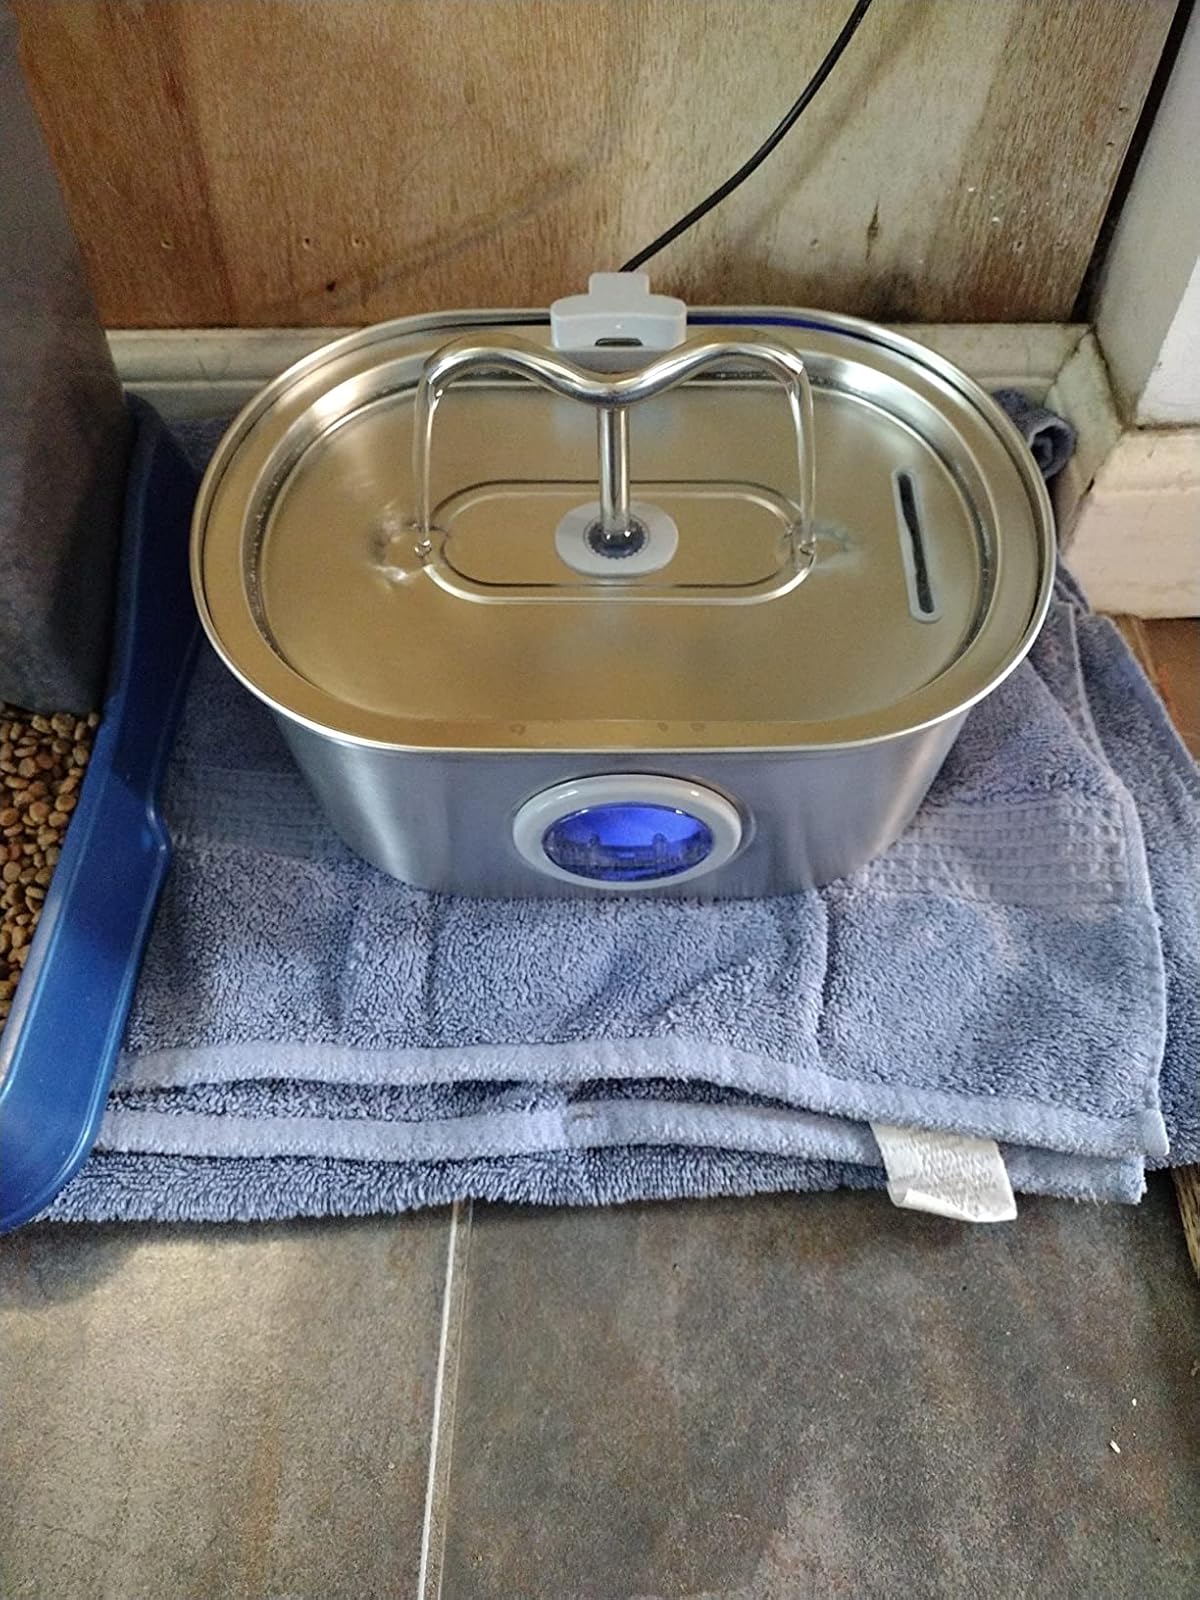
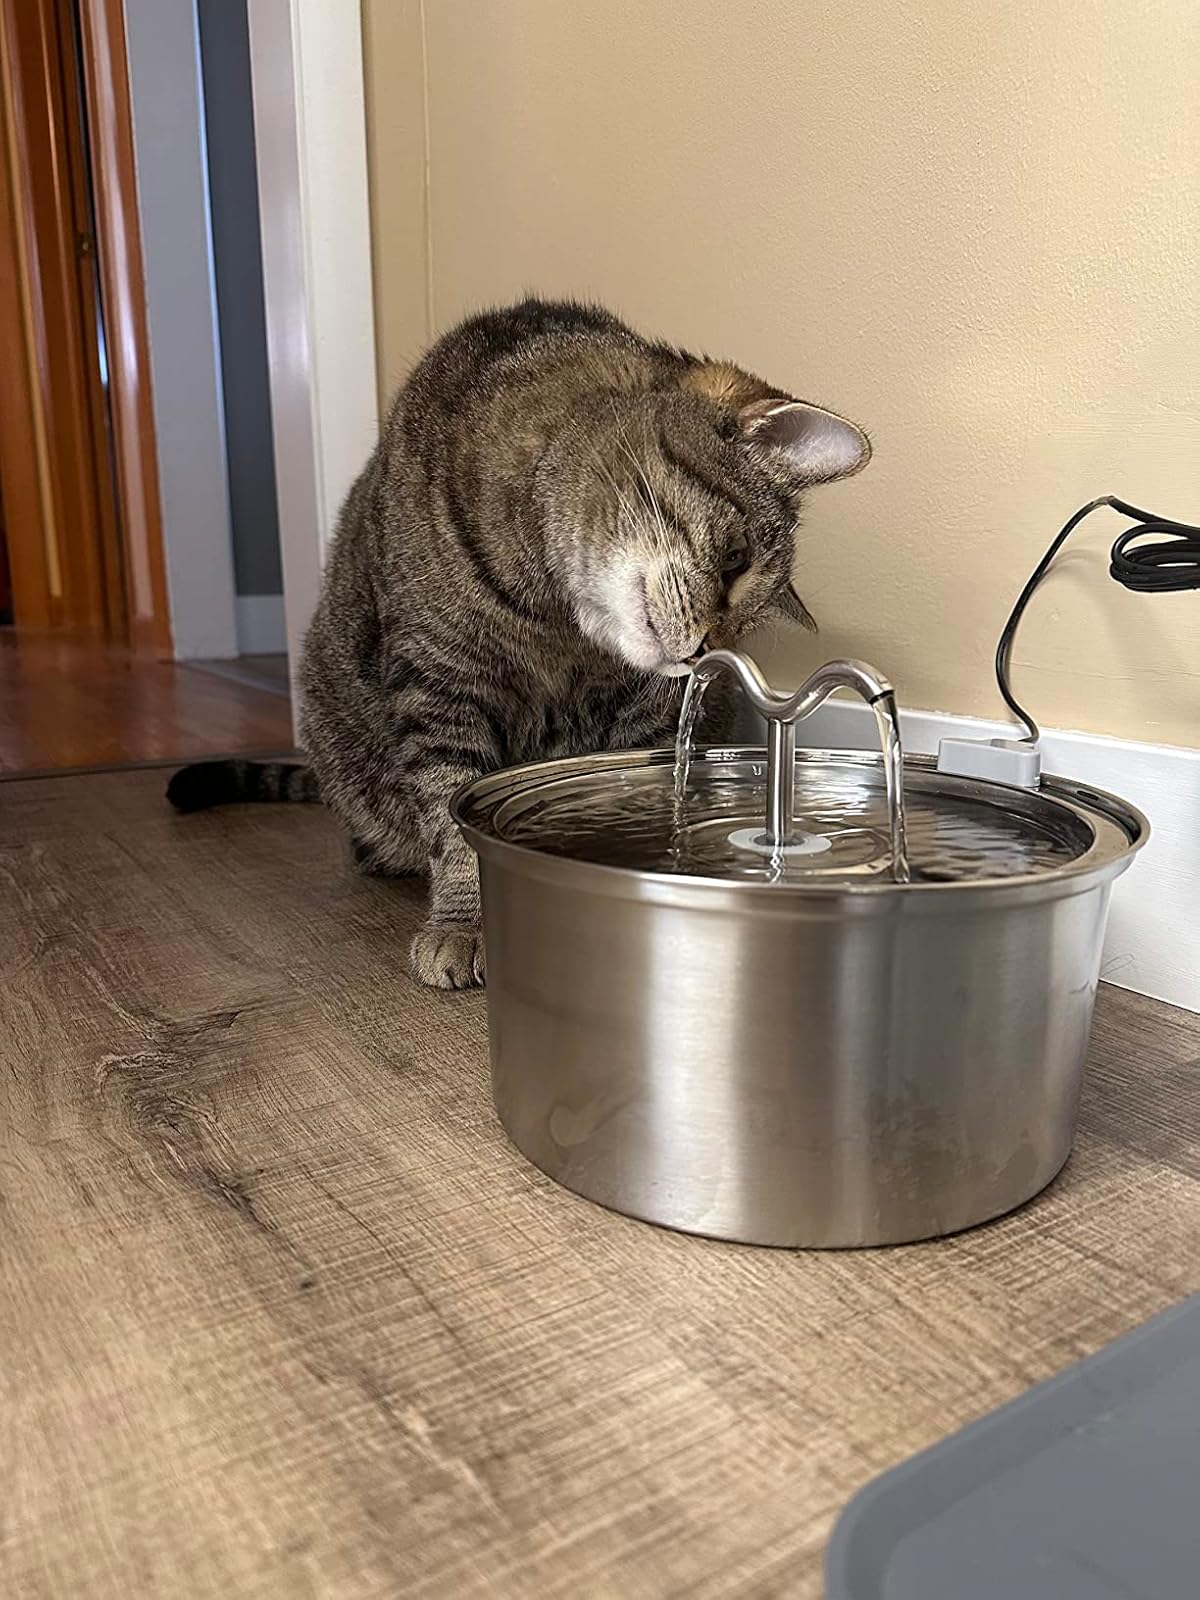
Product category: items_bowl
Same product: no